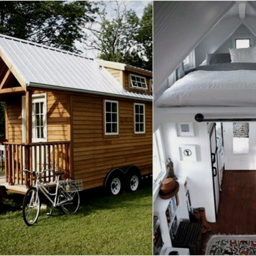
portable house i am looking to in this before 50 and sf not the 130